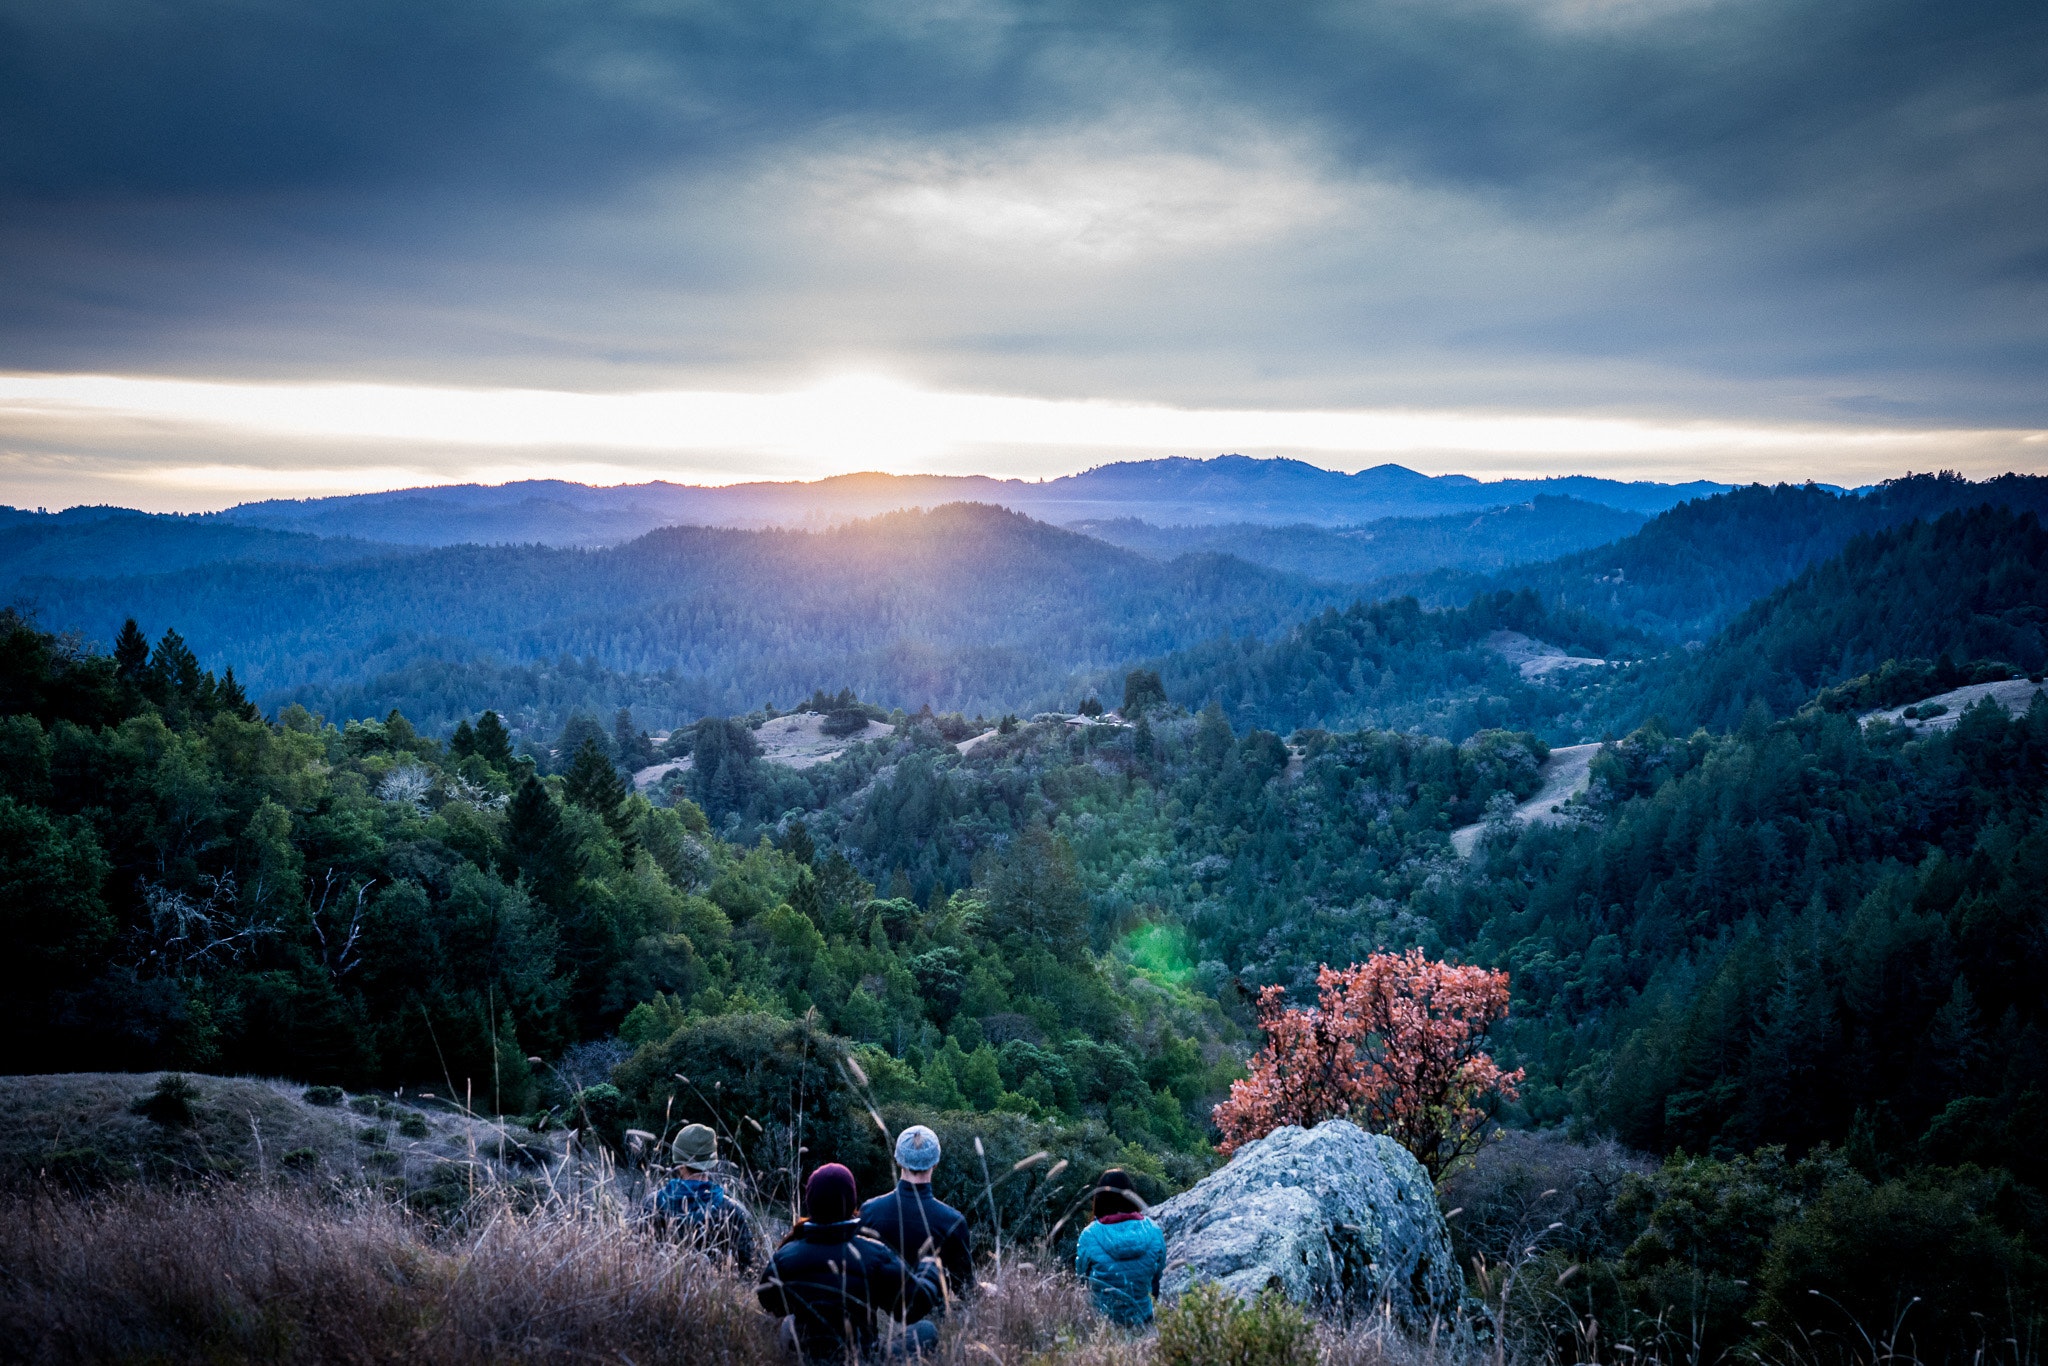
sky, nature, mountainous landforms, mountain, natural landscape, blue, cloud, wilderness, natural environment, tree, hill, atmospheric phenomenon, highland, ridge, morning, hill station, landscape, leaf, mountain range, atmosphere, national park, sunlight, fell, forest, rock, horizon, valley, rural area, chaparral, plant community, plant, evening, winter, mount scenery, tourism, road, meteorological phenomenon, adventure, city, terrain, grassland